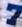
Number: 7